Khelvachauri Municipality

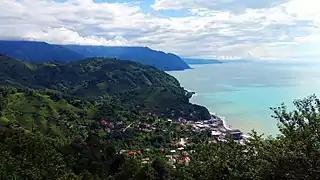
Border town Sarpi crammed at the sea

Khelvachauri Municipality is administratively divided into 11 communities (თემი, temi) with 64 villages (სოფელი, sopeli). Since 2012, when Khelvachauri and Makhinjauri were (mostly) absorbed into Batumi city, there are no urban-type settlements (დაბა, daba) in the municipality.